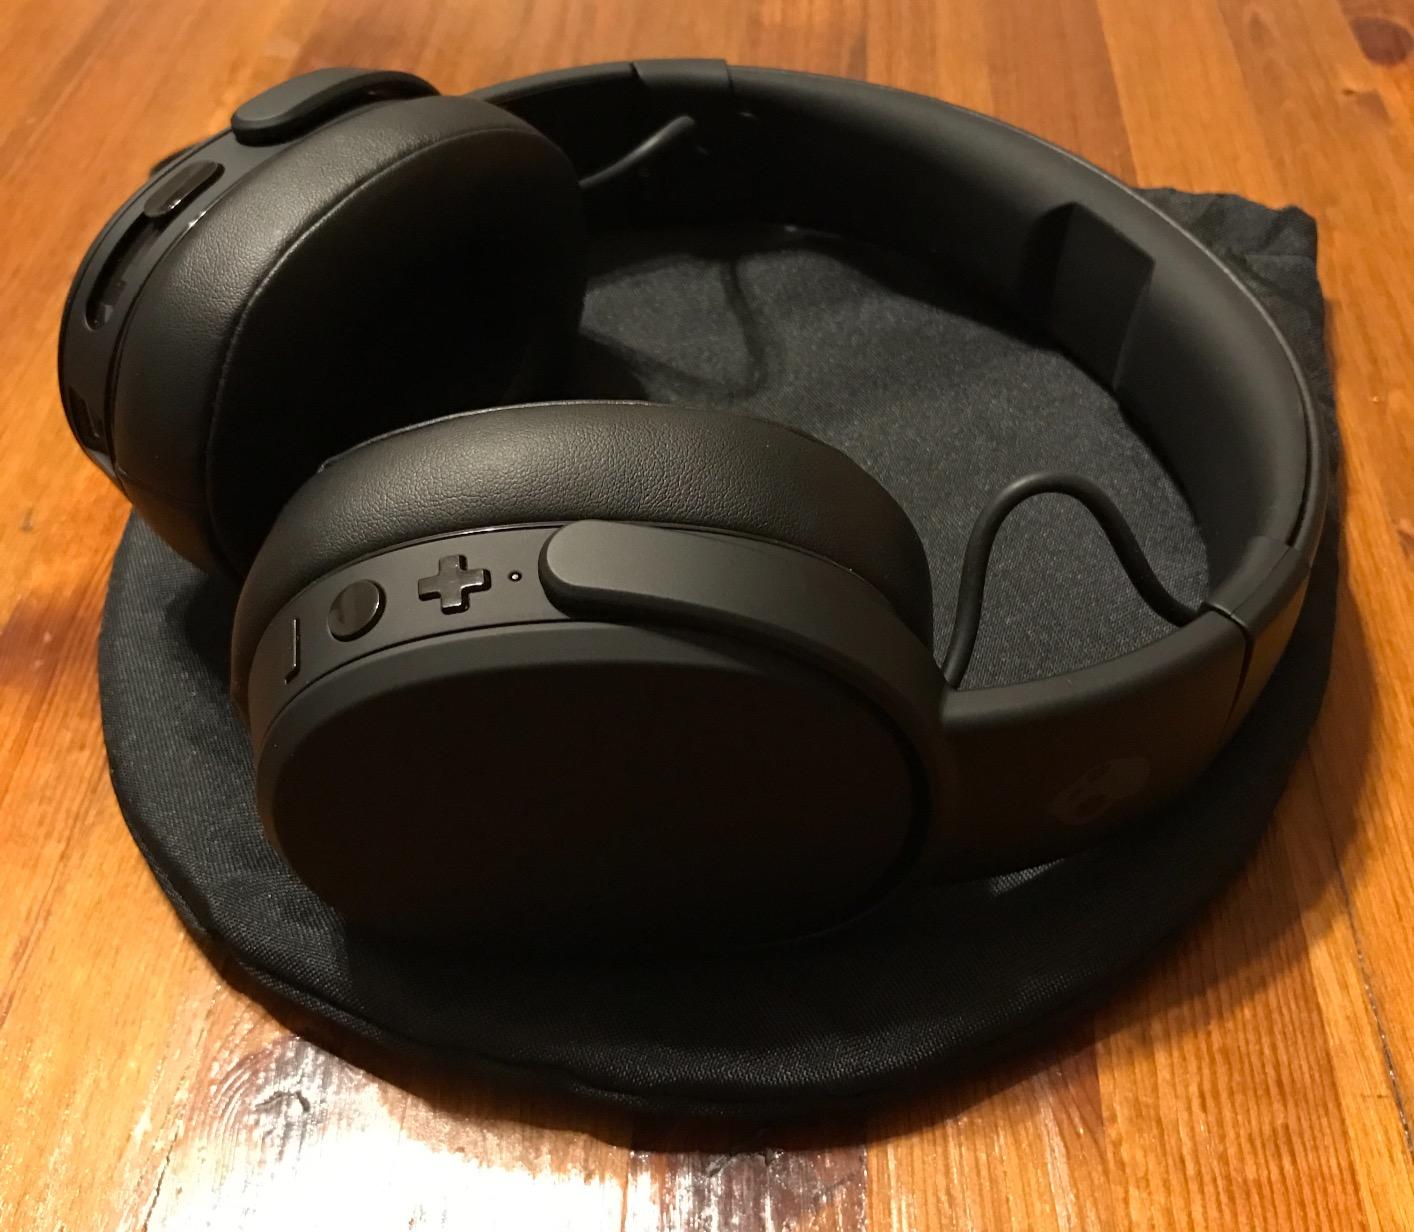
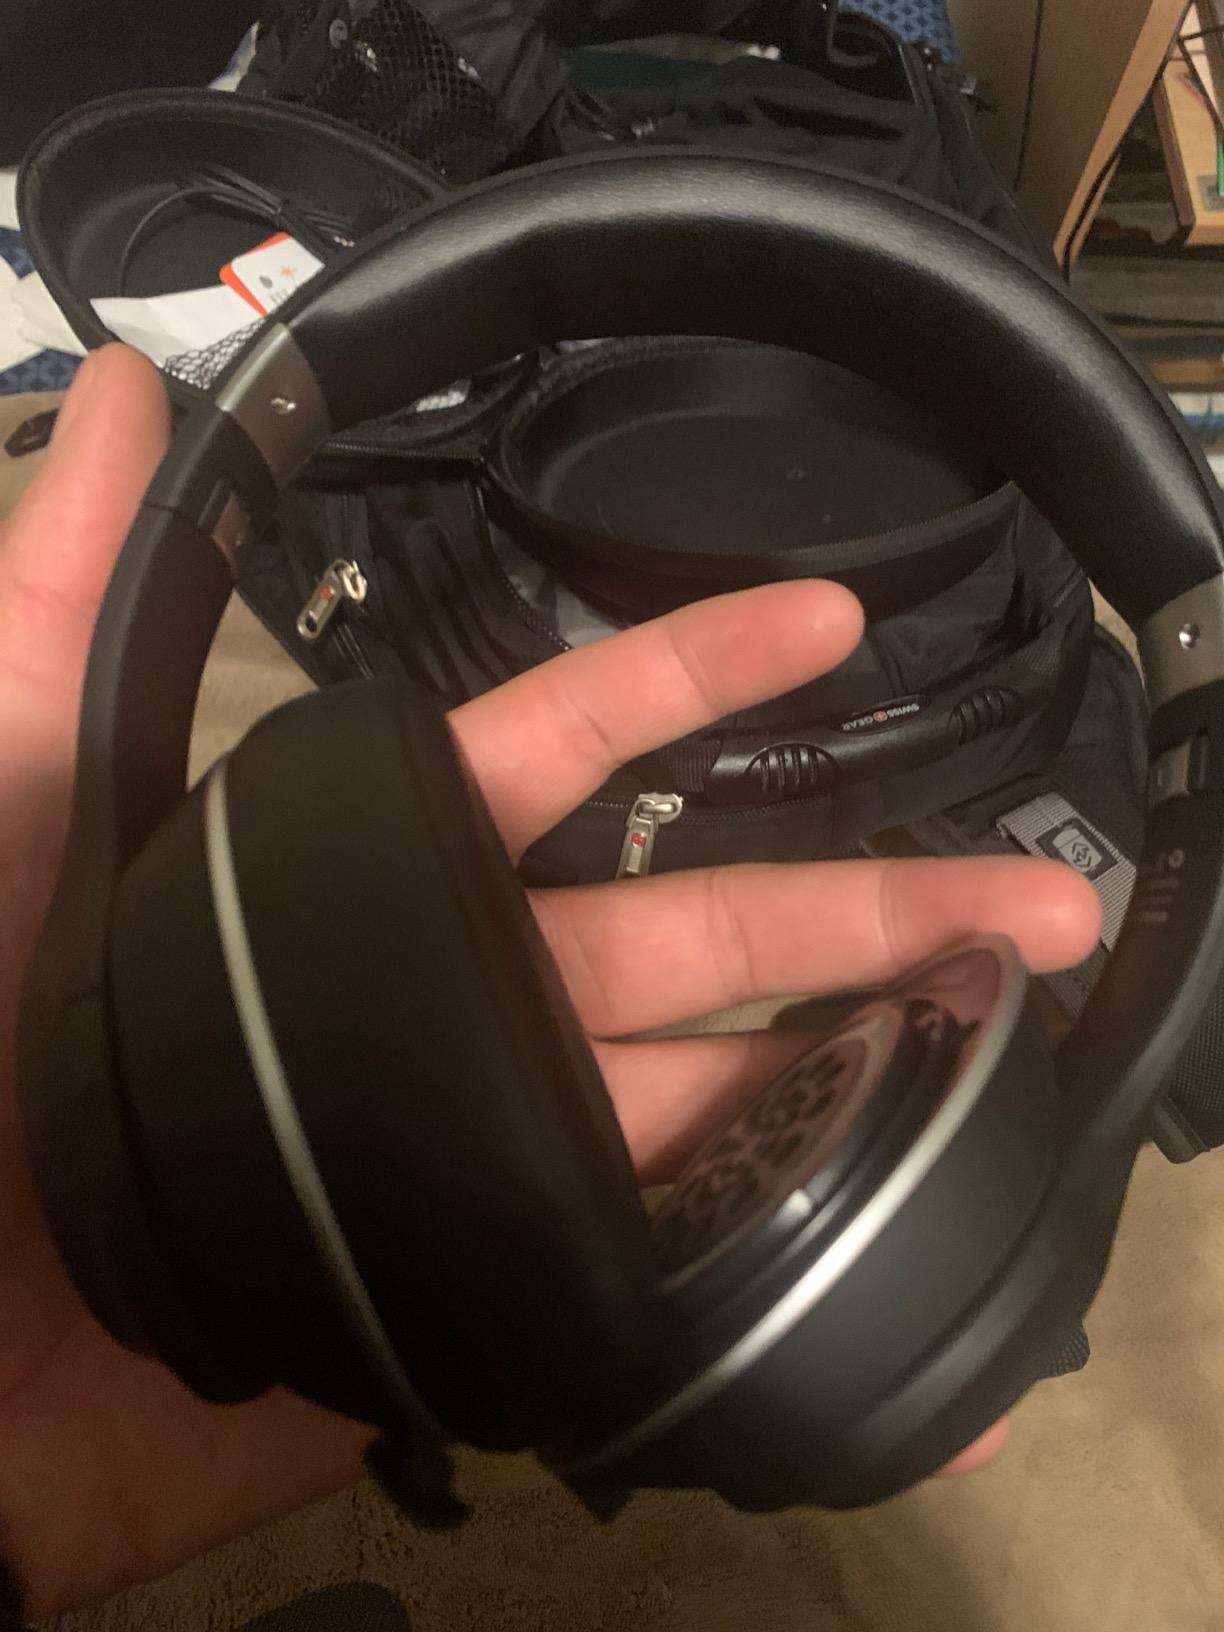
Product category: headphones
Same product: no